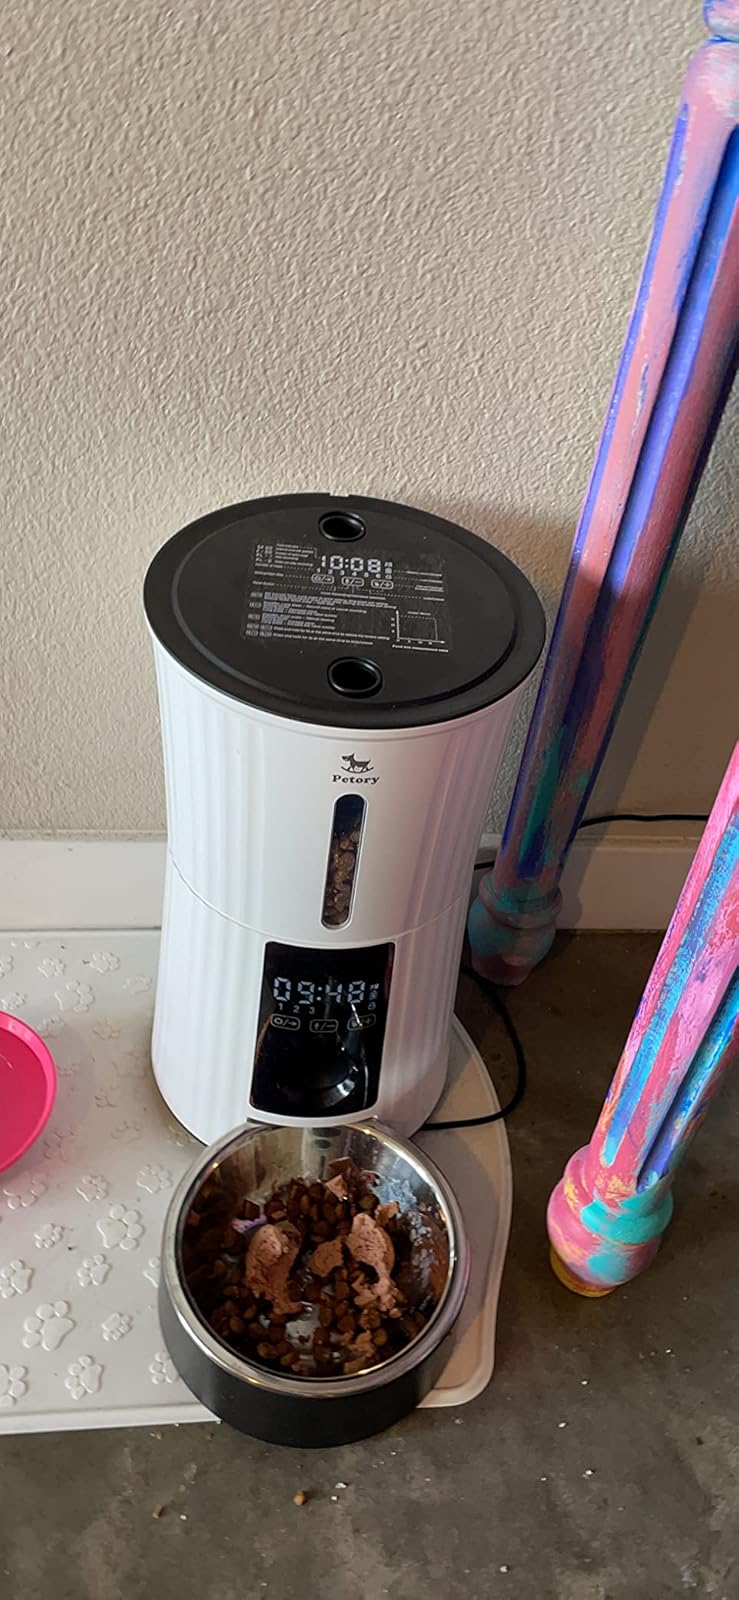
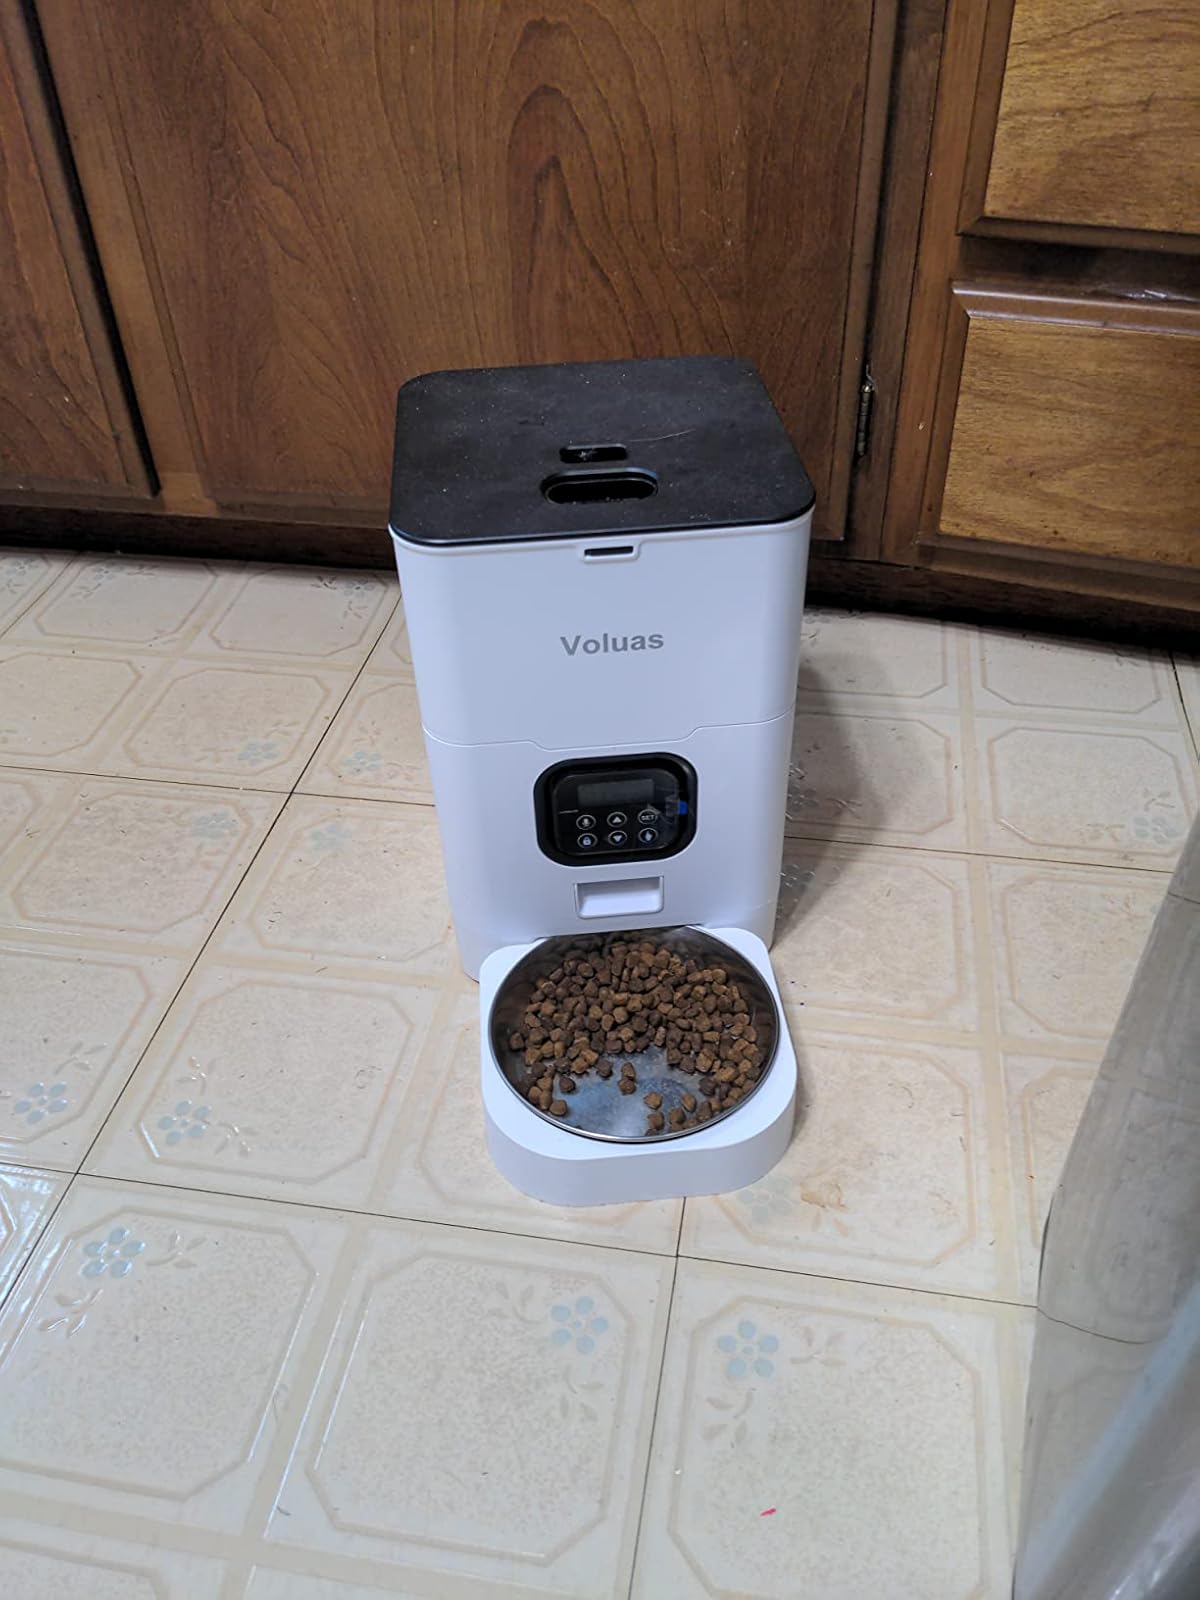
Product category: items_feeder
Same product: no